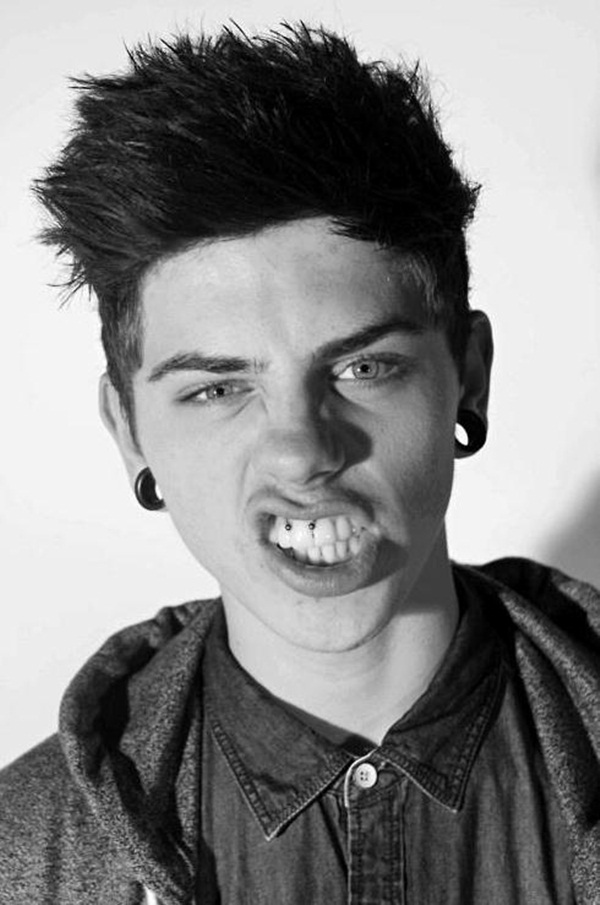
Label: Colored